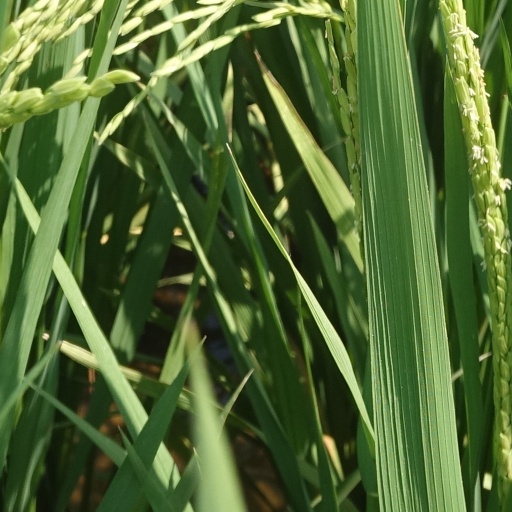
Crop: rice